SeXXXy Eddy

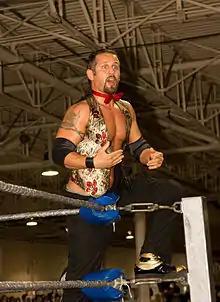
SeXXXy Eddy in May 2012

Edward Dorozowsky (born April 13, 1978) is a Canadian professional wrestler and former promoter, best known by his ring name SeXXXy Eddy. He has competed in several North American independent promotions including Chikara, Combat Zone Wrestling, IWA Mid-South, Jersey All Pro Wrestling, Northern Championship Wrestling, Pro Wrestling Guerrilla, and has toured Europe with and Westside Xtreme Wrestling.